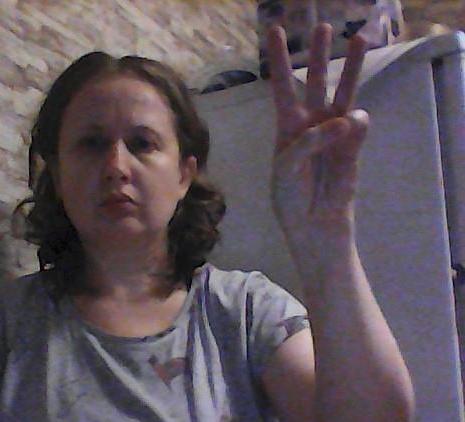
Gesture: three